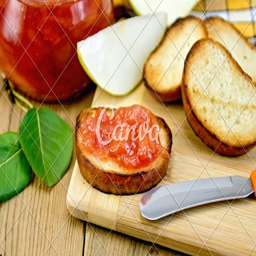
bread with food on a board